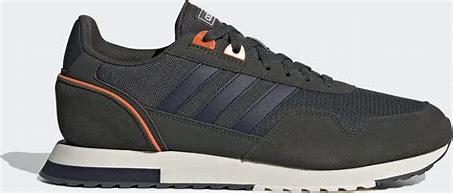
Brand: Adidas
Model: 8K 2020